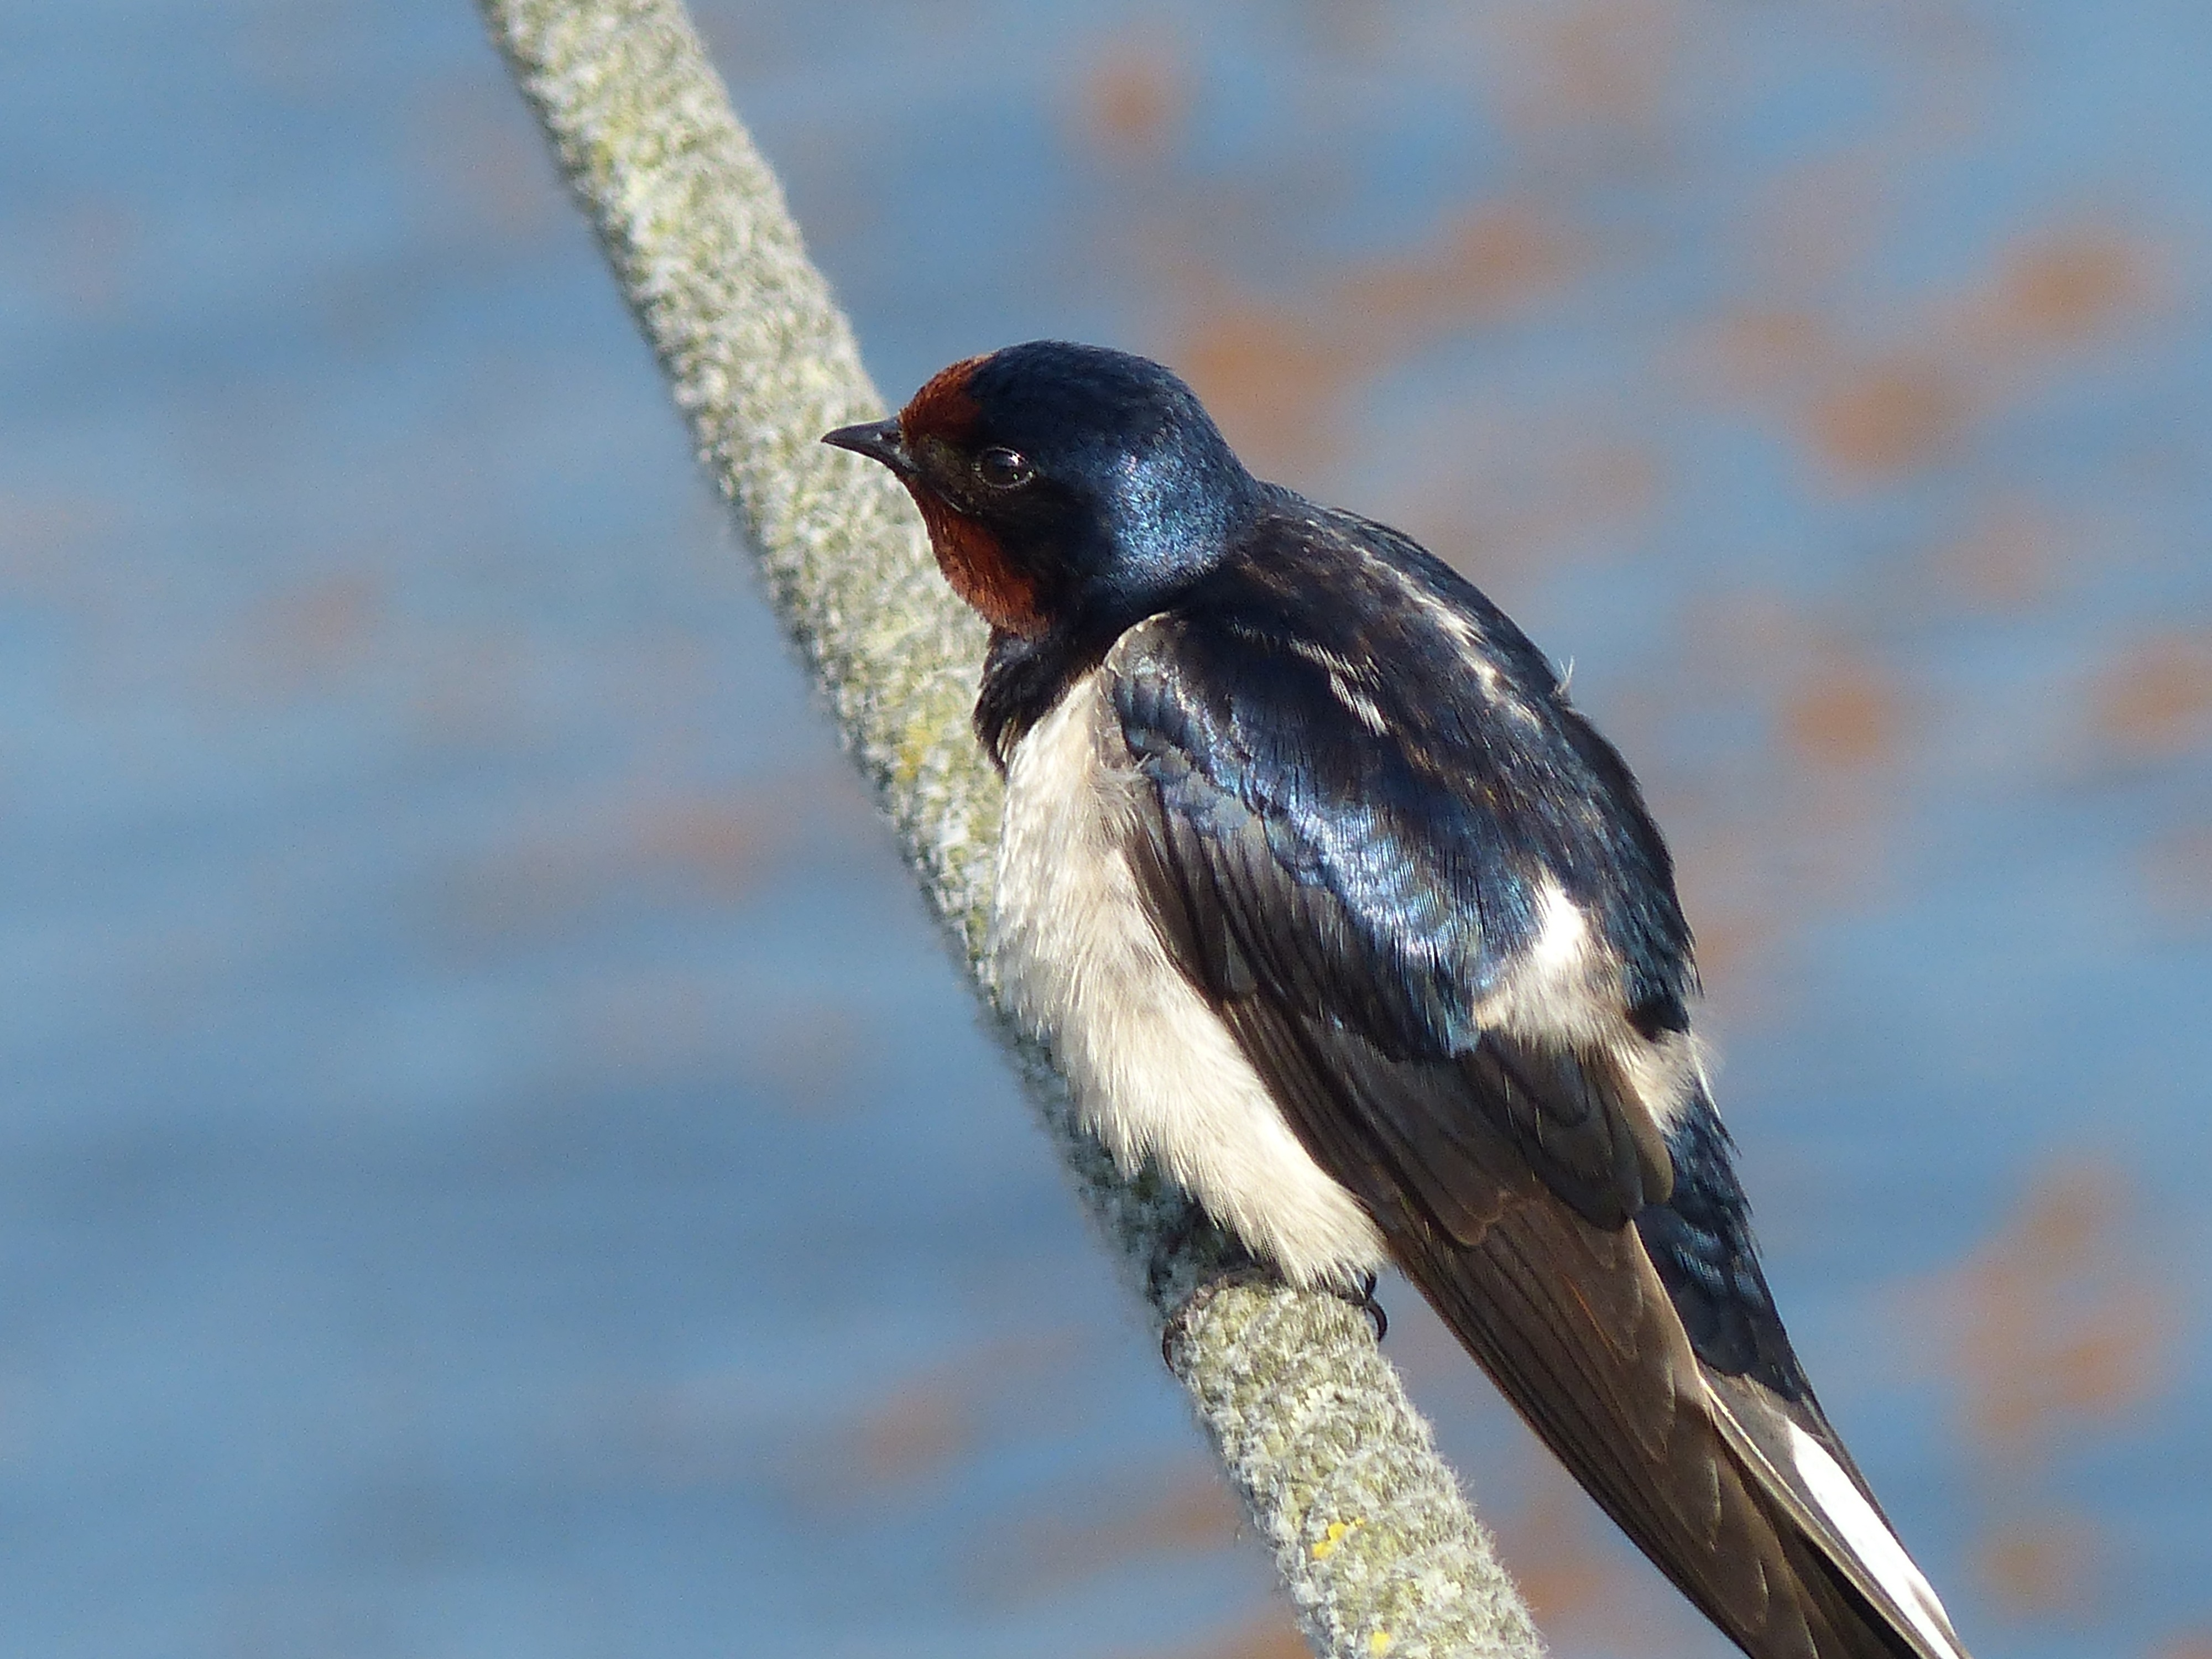
bird, wing, wildlife, young, beak, feather, fauna, blackbird, swallow, old world flycatcher, perching bird, emberizidae, young swallow